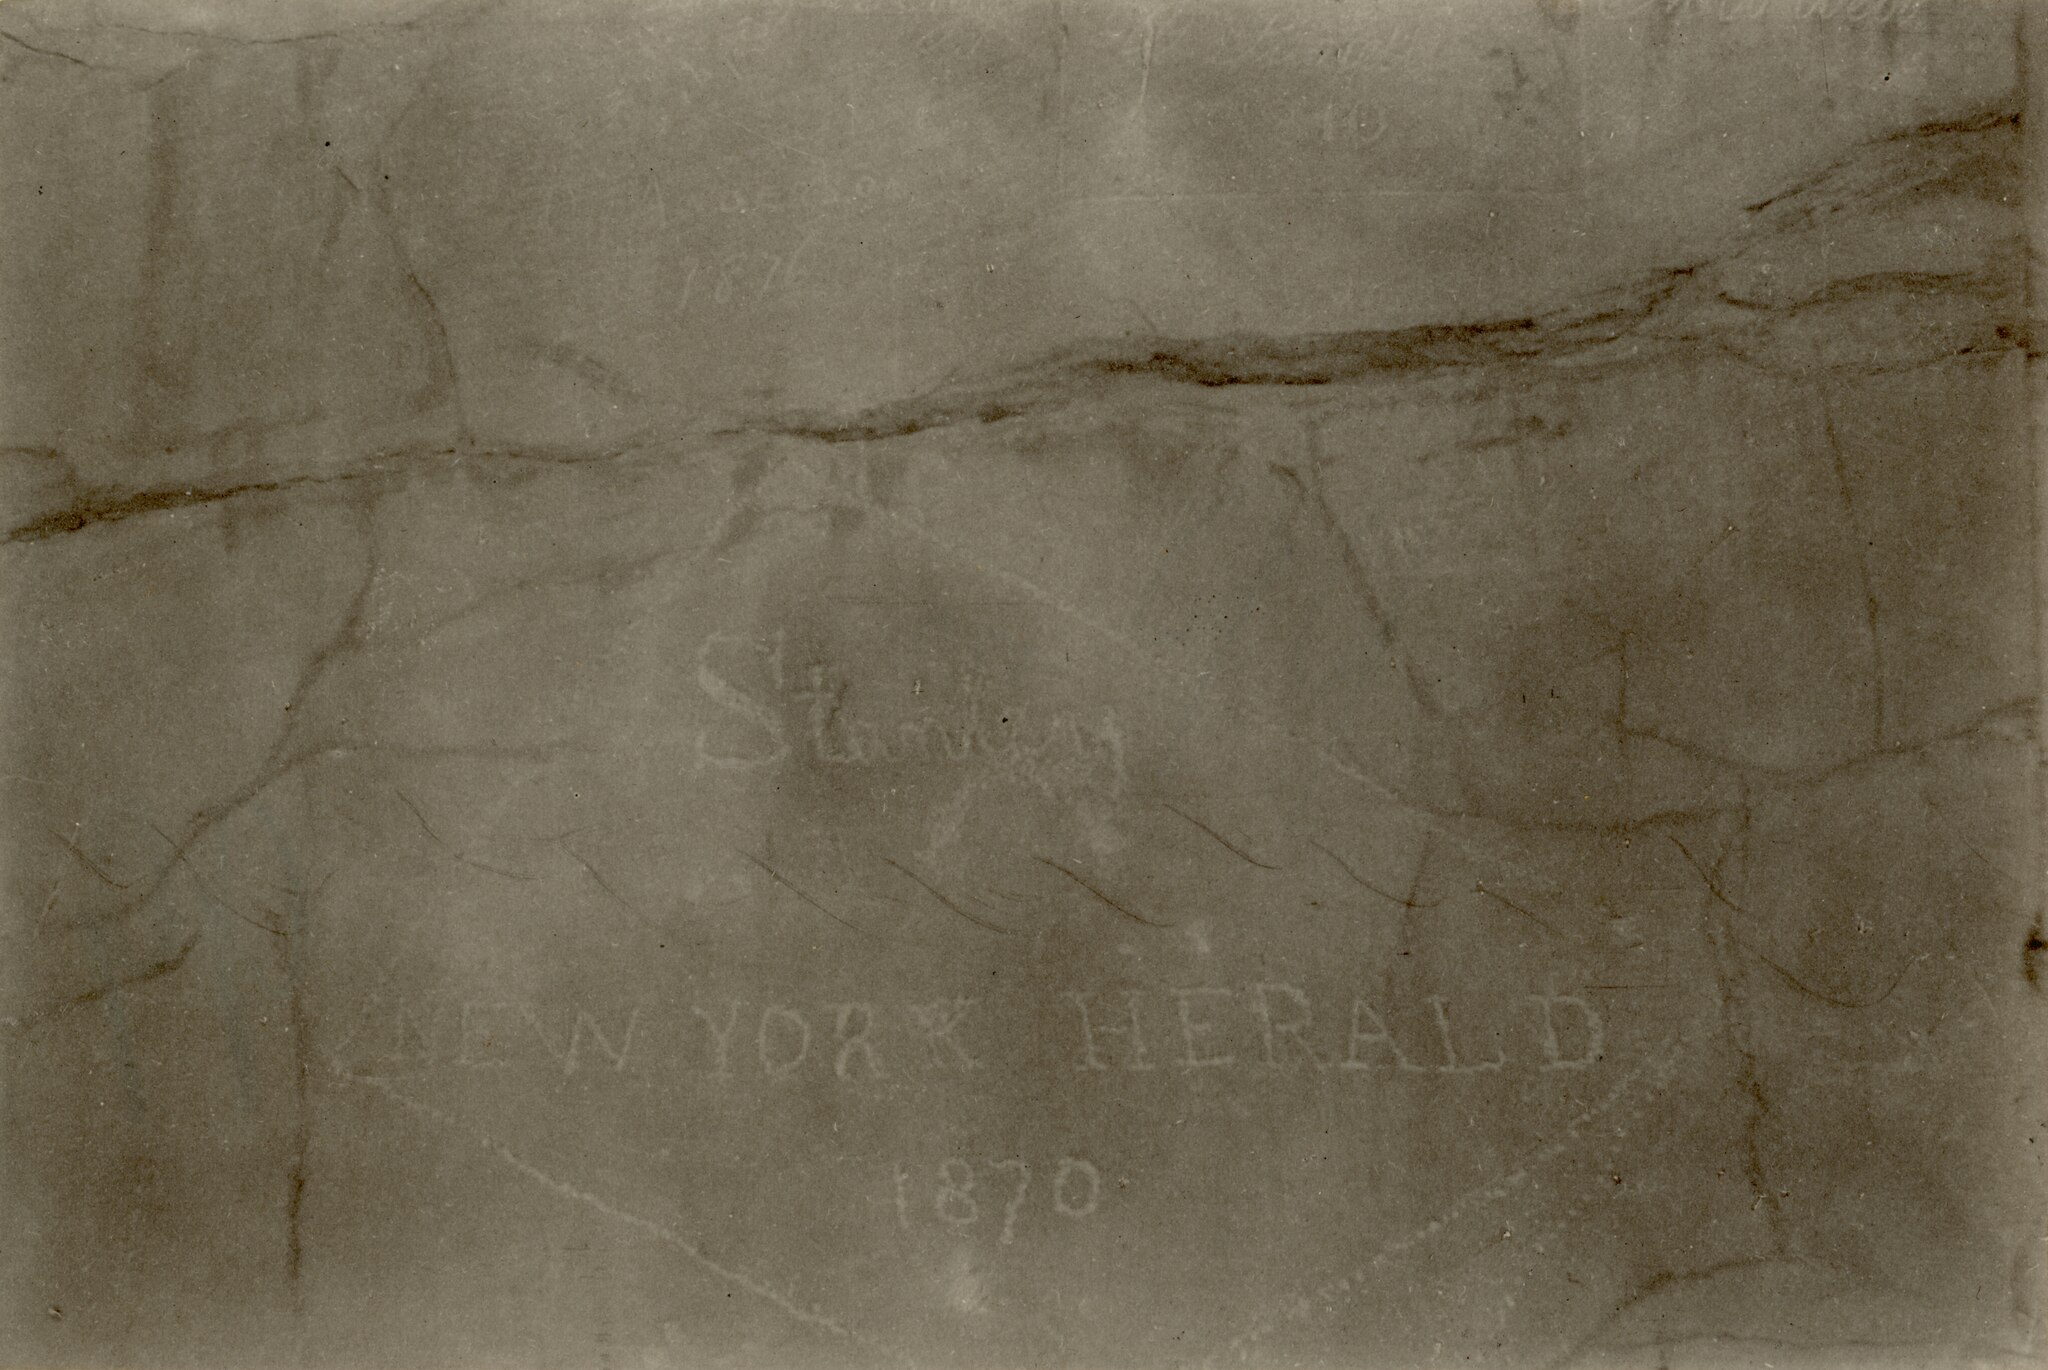
Title: KITLV A682 - Inscriptie 'Stanley New York Herald 1870 ' op de ruïnes van Persepolis in Iran, KITLV 81874
Description: Title: Inscriptie \'Stanley New York Herald 1870\' op de ruïnes van Persepolis in Iran Author/creator: Thomson, J. Shelfmark: KITLV 81874 Subject (topical): Historical Remains Inscriptions Subject (geographic): Iran Note: Vermoedelijk een inscriptie van journalist en ontdekkingsreiziger Sir Henry Morton Stanley (1841-1904), schrijver van onder andere \'Through the Dark Continent\' (1878). Oud albumnr K 39 en 3/3. Language: No linguistic content Country: No place, unknown, or undetermined Published: 1891. Persistent URL: http://hdl.handle.net/1887.1/item:774229 Extent: Digital image Part of Title: KITLV A682 Persistent URL: http://hdl.handle.net/1887.1/item:886201
Date: Unknown date
Categories: Unknown date, Creative Commons Attribution 4.0 missing SDC copyright license, Photographs of Iran in Leiden University Library, Gate of All Nations (graffiti)